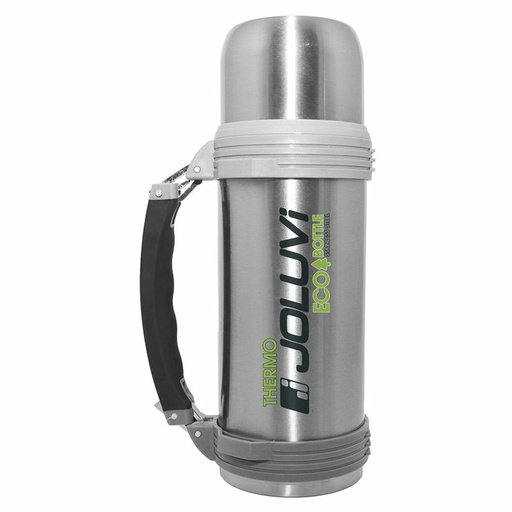
Garrafa de água Joluvi 235331-103 Cinzento 1,2 L
Mantenha-se em forma e descubra as últimas novidades do setor para fazer desporto com as melhores garantias! Compre Garrafa de água Joluvi 235331-103 Cinzento 1,2 L ao melhor preço e desfrute de uma vida saudável! Tipo: Garrafa de água Capacidade: 1,2 L Cor: Cinzento Género: Unissexo Idade recomendada: Adultos General Product Safety Regulations information: Joluvi Sport S.A. Calle Ana Mariscal, 5, Gijón, Spain, 33211 33211 - Gijón +34985308303 info@joluvi.com https://www.joluvi.com
Brand: Joluvi
Category: Sporting Goods > Fitness & General Exercise Equipment